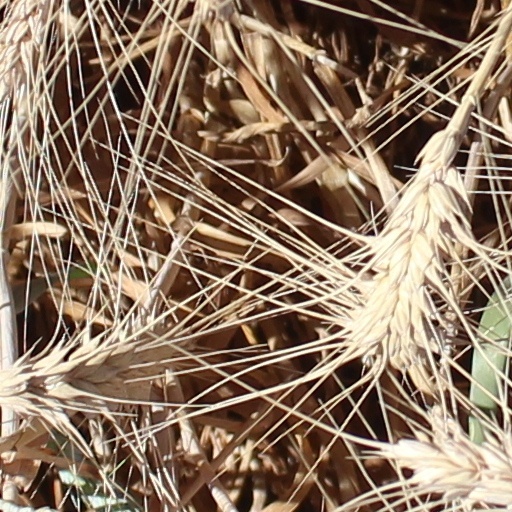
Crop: wheat